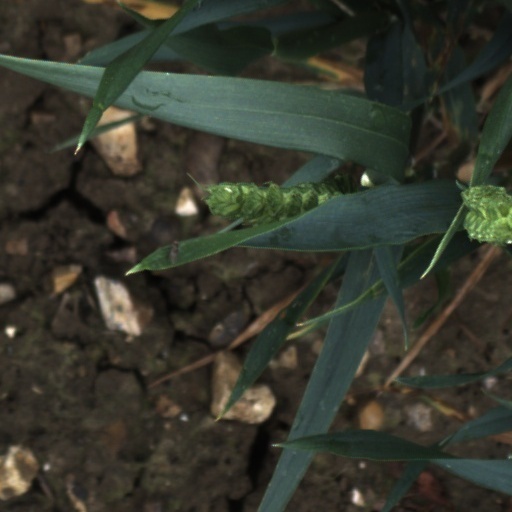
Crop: wheat